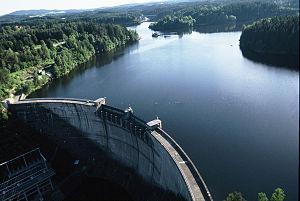
Le Stausee Ottenstein est un lac artificiel et un lac de barrage sur la Kamp, d'une superficie de 4,3 km² situé en Autriche, dans la région forestière du Land de Basse-Autriche.